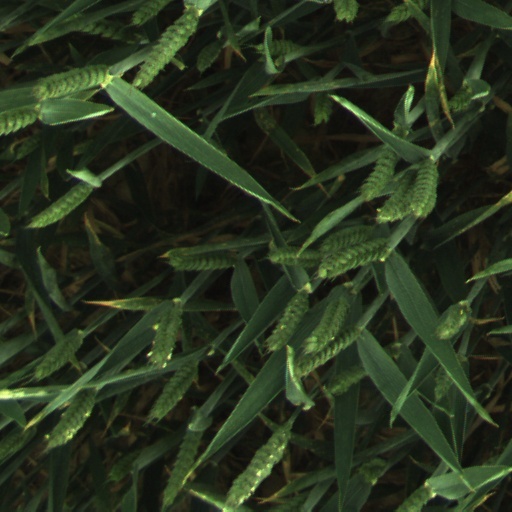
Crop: wheat